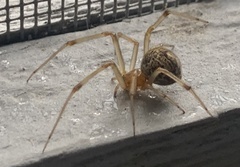
Species: Parasteatoda_tepidariorum